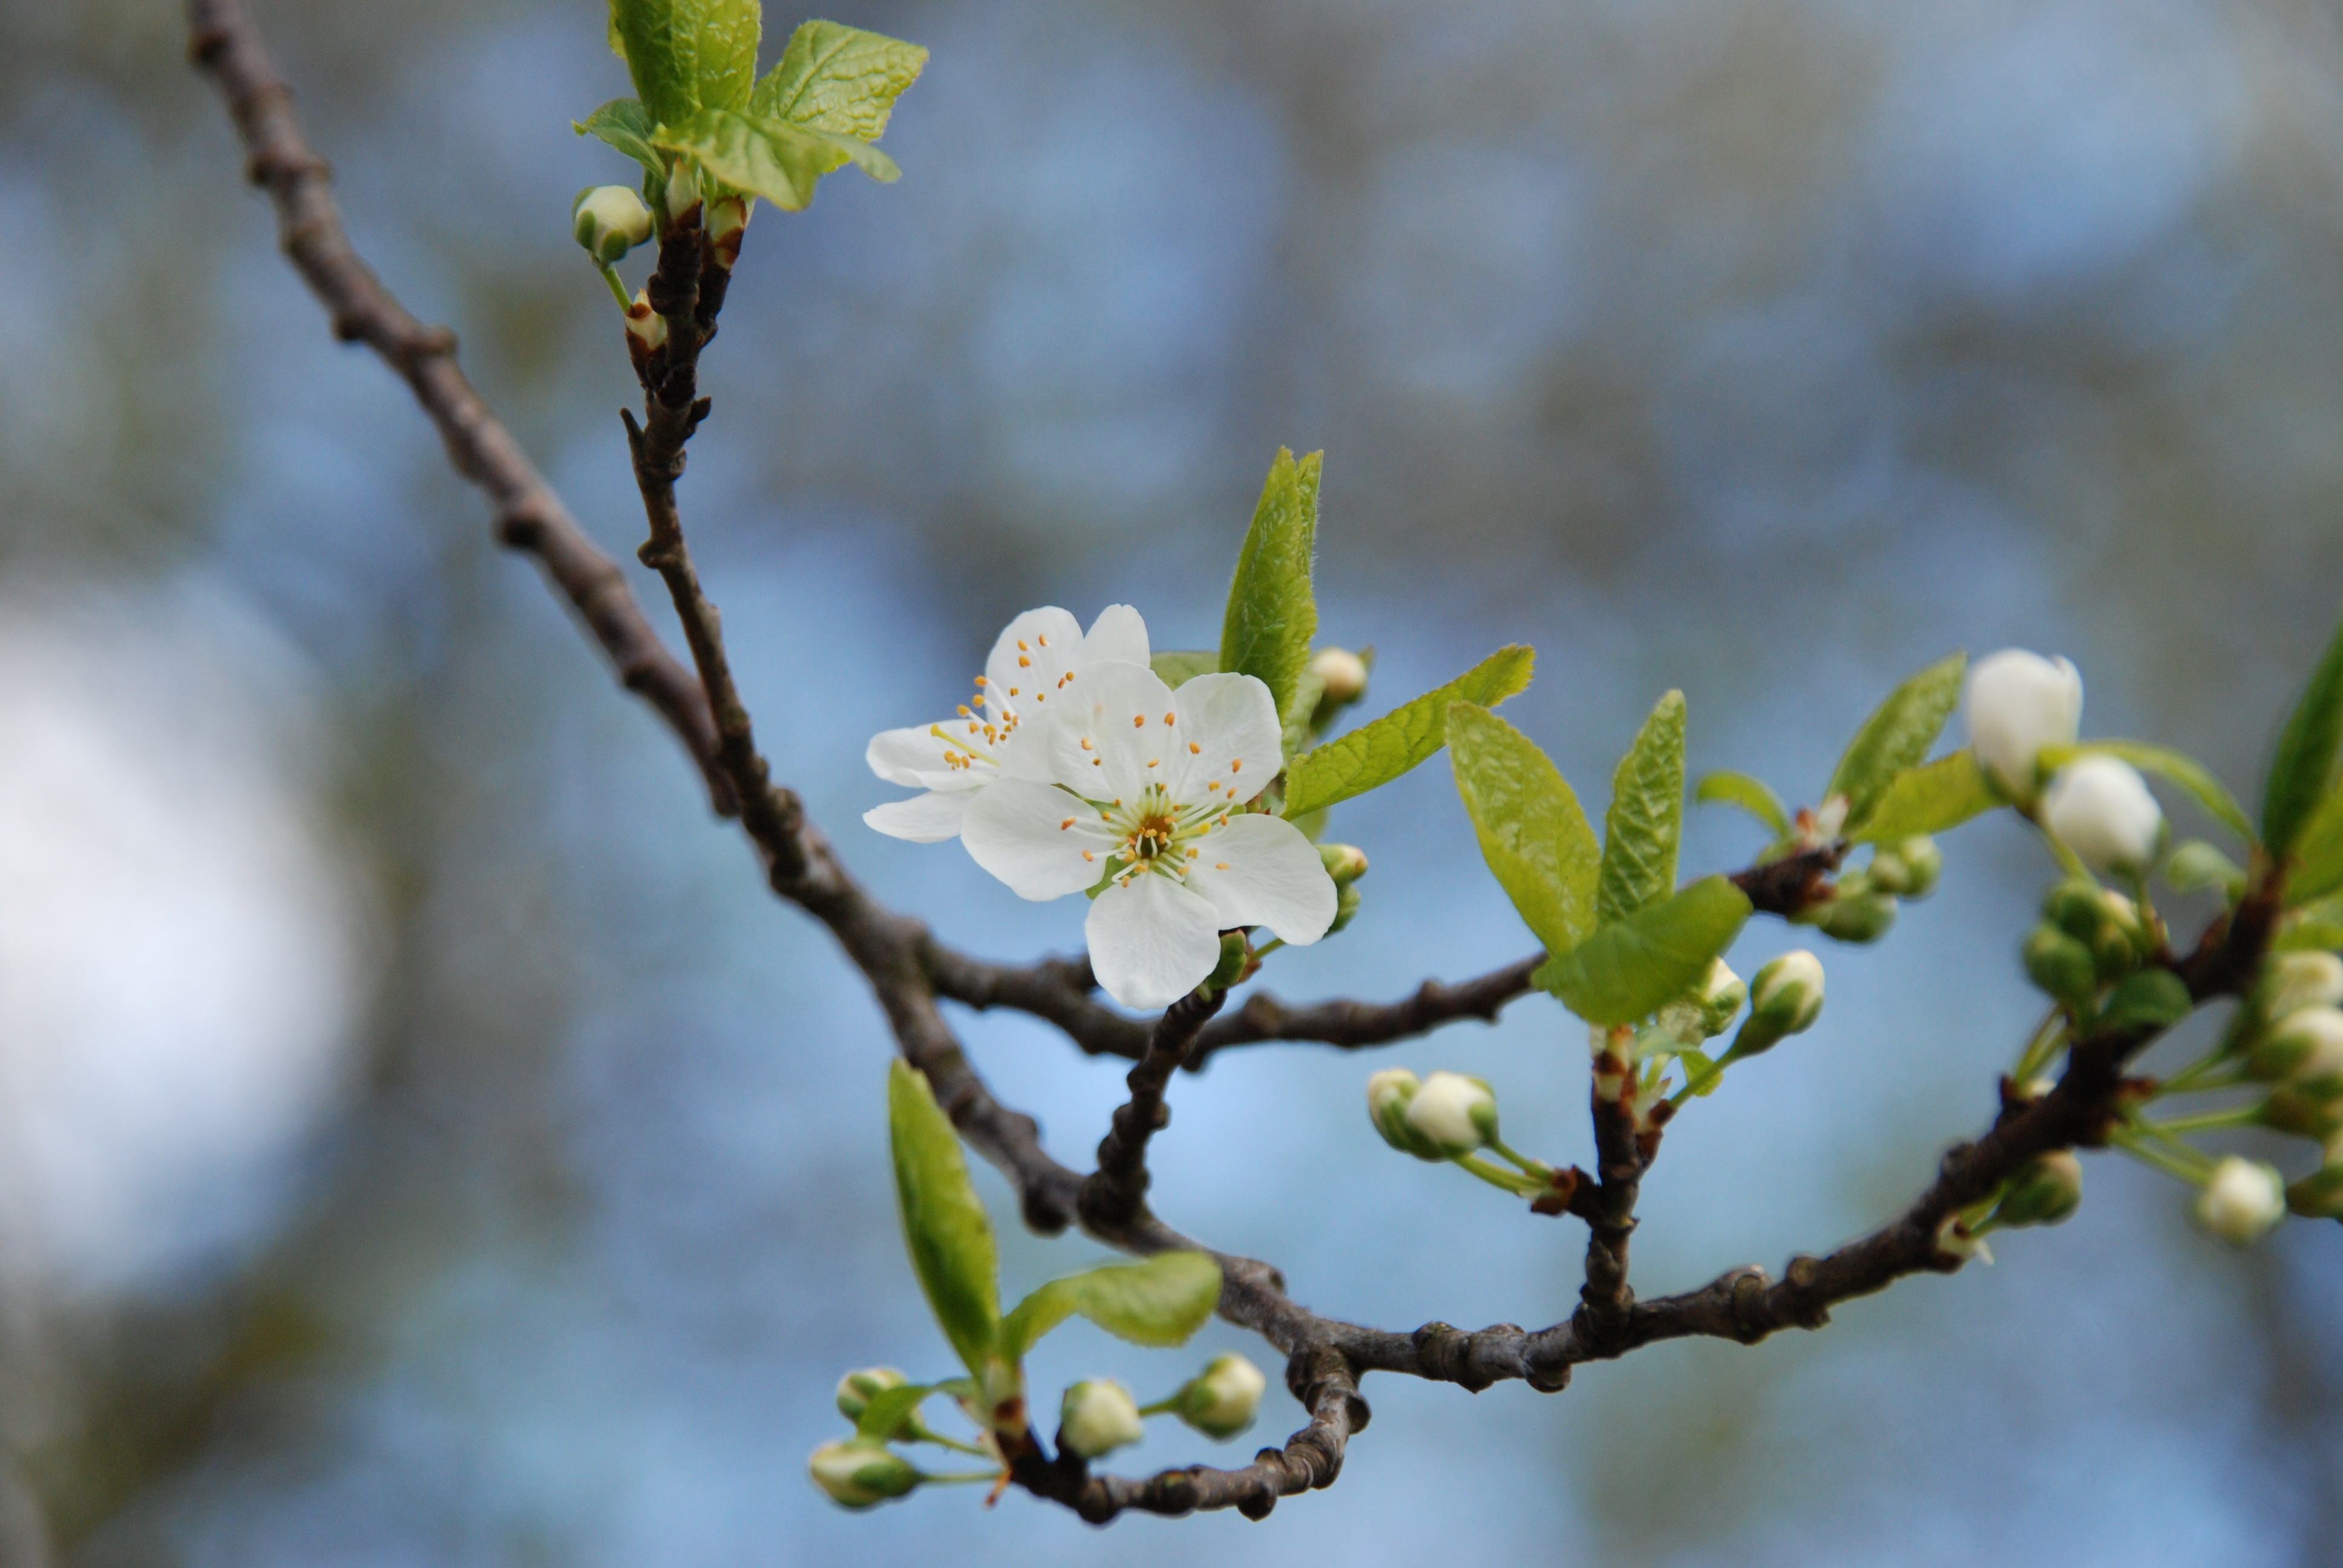
tree, nature, branch, blossom, plant, white, fruit, leaf, flower, food, spring, green, produce, botany, flora, twig, button, close up, shrub, bud, macro photography, flowering plant, woody plant, land plant